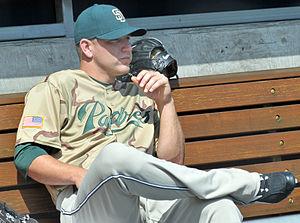
Charlie Wallis Haeger, est un lanceur droitier de baseball évoluant en Ligue majeure depuis 2006. Il rejoint en 2011 les Red Sox de Boston. Haeger est un lanceur de balle papillon.